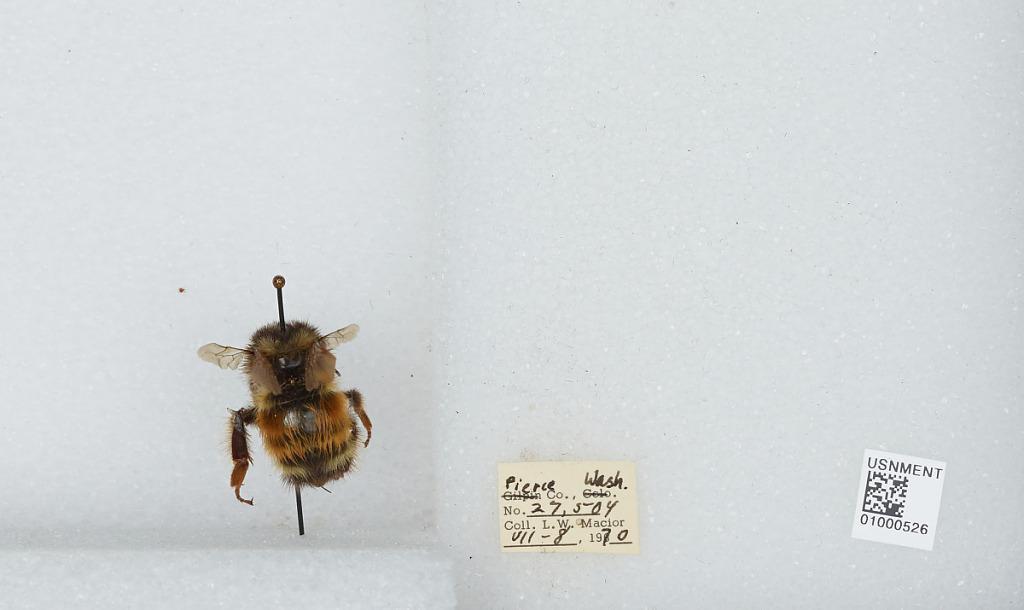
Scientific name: Bombus (Pyrobombus) melanopygus Nylander
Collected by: L. Macior
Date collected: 1970-7-8
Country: United States
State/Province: Washington
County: Pierce
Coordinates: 47.05, -122.12